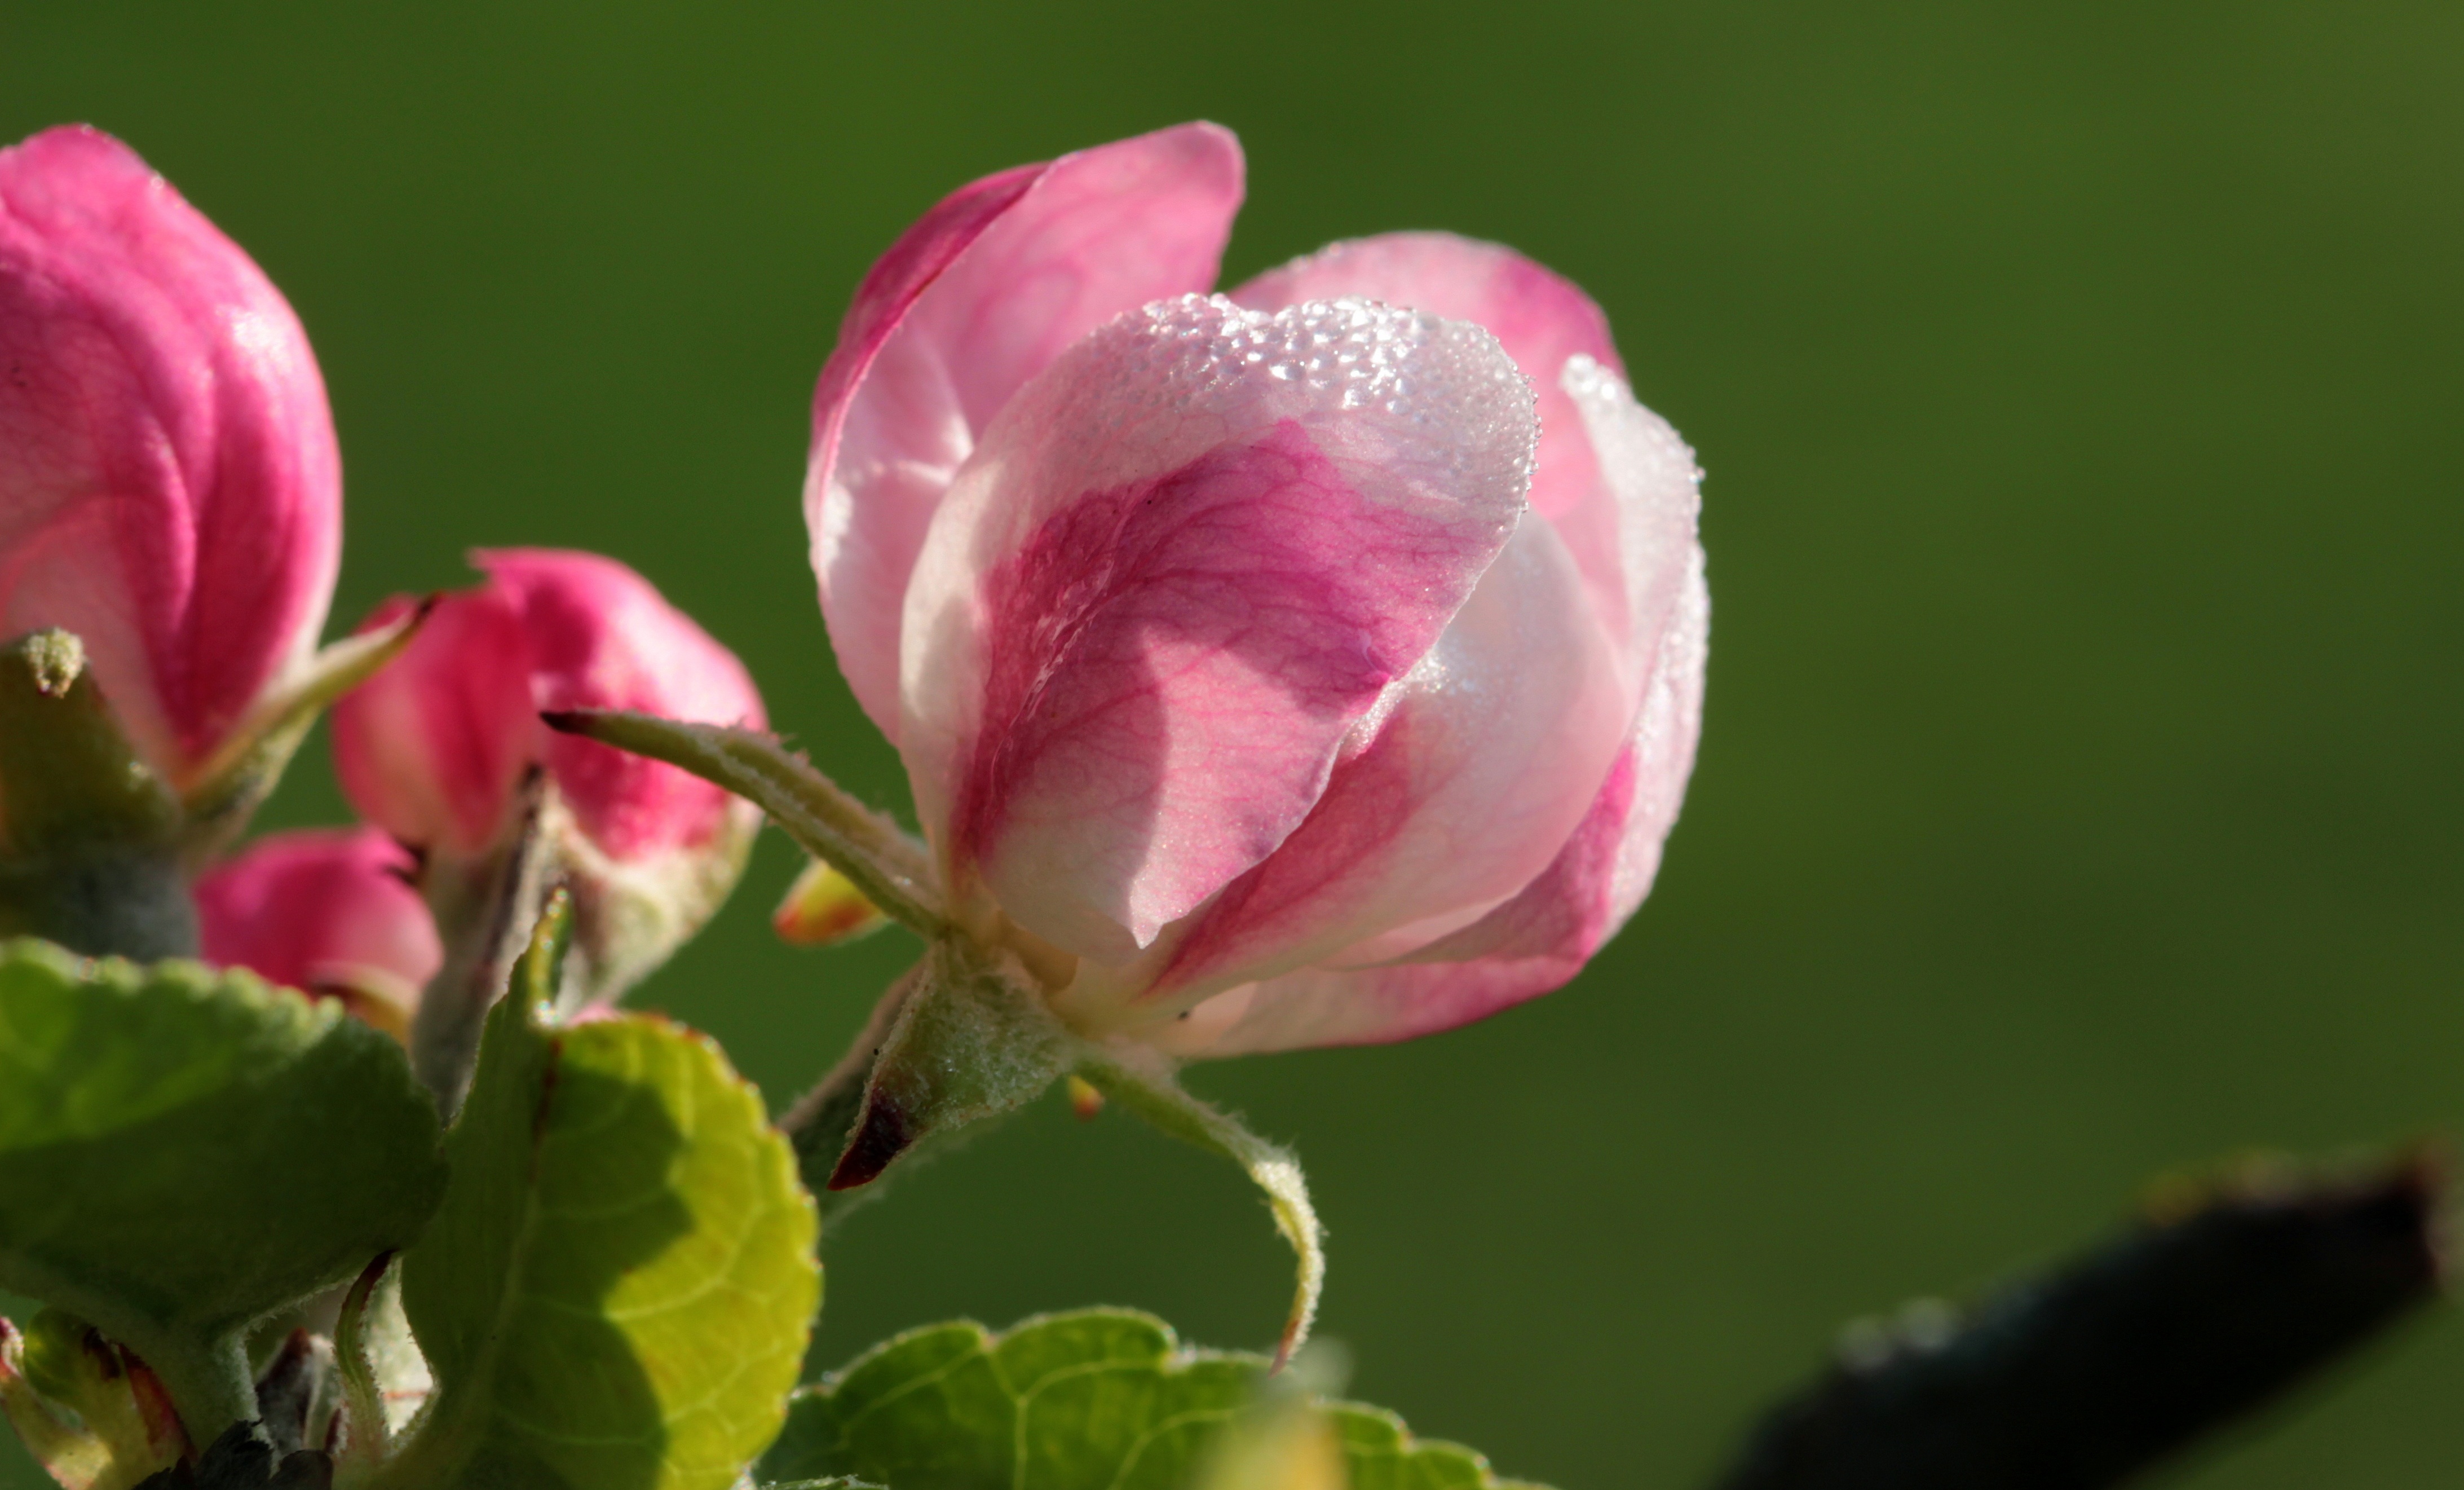
branch, blossom, open, plant, white, flower, petal, bloom, wet, rose, spring, pink, flora, close up, leaves, dewdrop, shrub, closed, bud, apple tree, macro photography, apple blossom, flowering plant, apple tree blossom, land plant